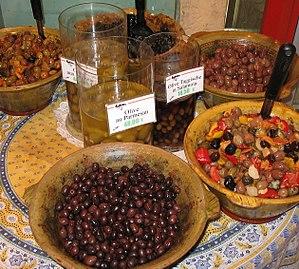
L’olive est le fruit de l'olivier, un arbre fruitier caractéristique des régions méditerranéennes. Sur le plan botanique, il s'agit d'une drupe, à peau lisse, à mésocarpe charnu riche en matière grasse, renfermant un noyau ligneux, qui contient une graine. Sa forme ovoïde est typique. Sa couleur, d'abord verte, vire au noir à maturité complète chez la plupart des variétés. La maturité est atteinte entre octobre et décembre dans l'hémisphère nord.